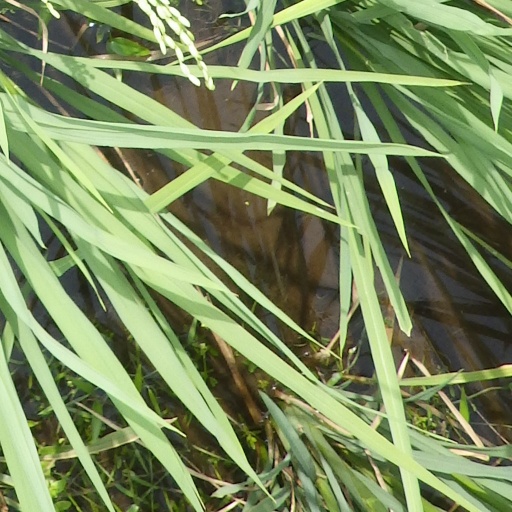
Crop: rice